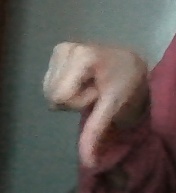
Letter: waw